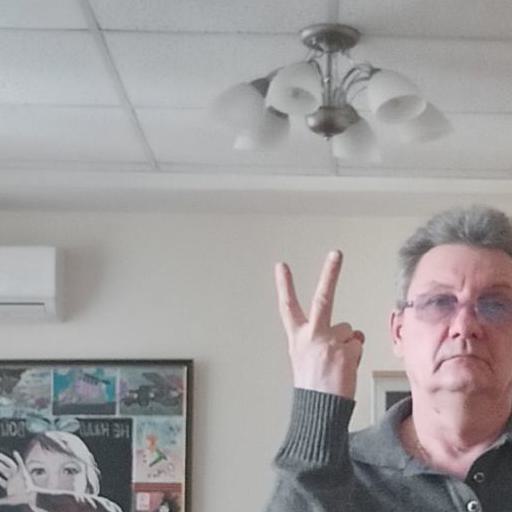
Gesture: peace_inverted